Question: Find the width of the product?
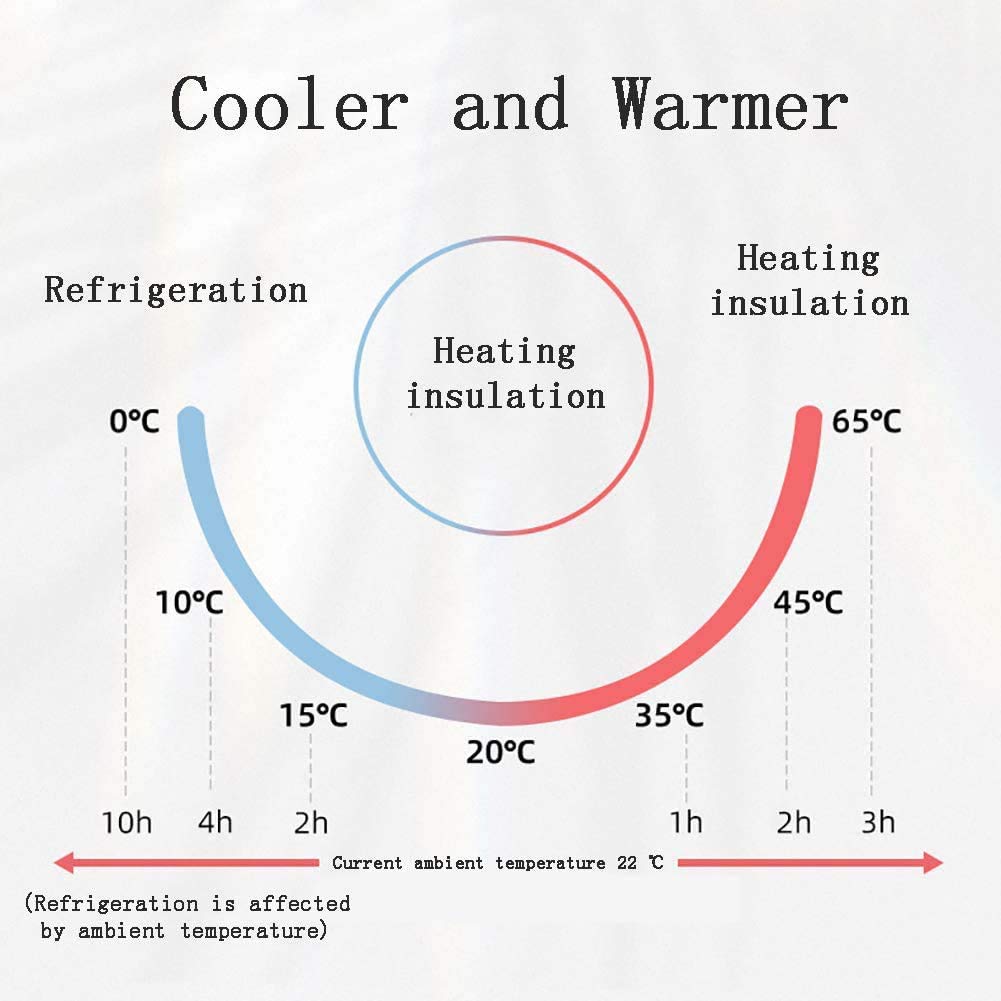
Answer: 22.0 inch